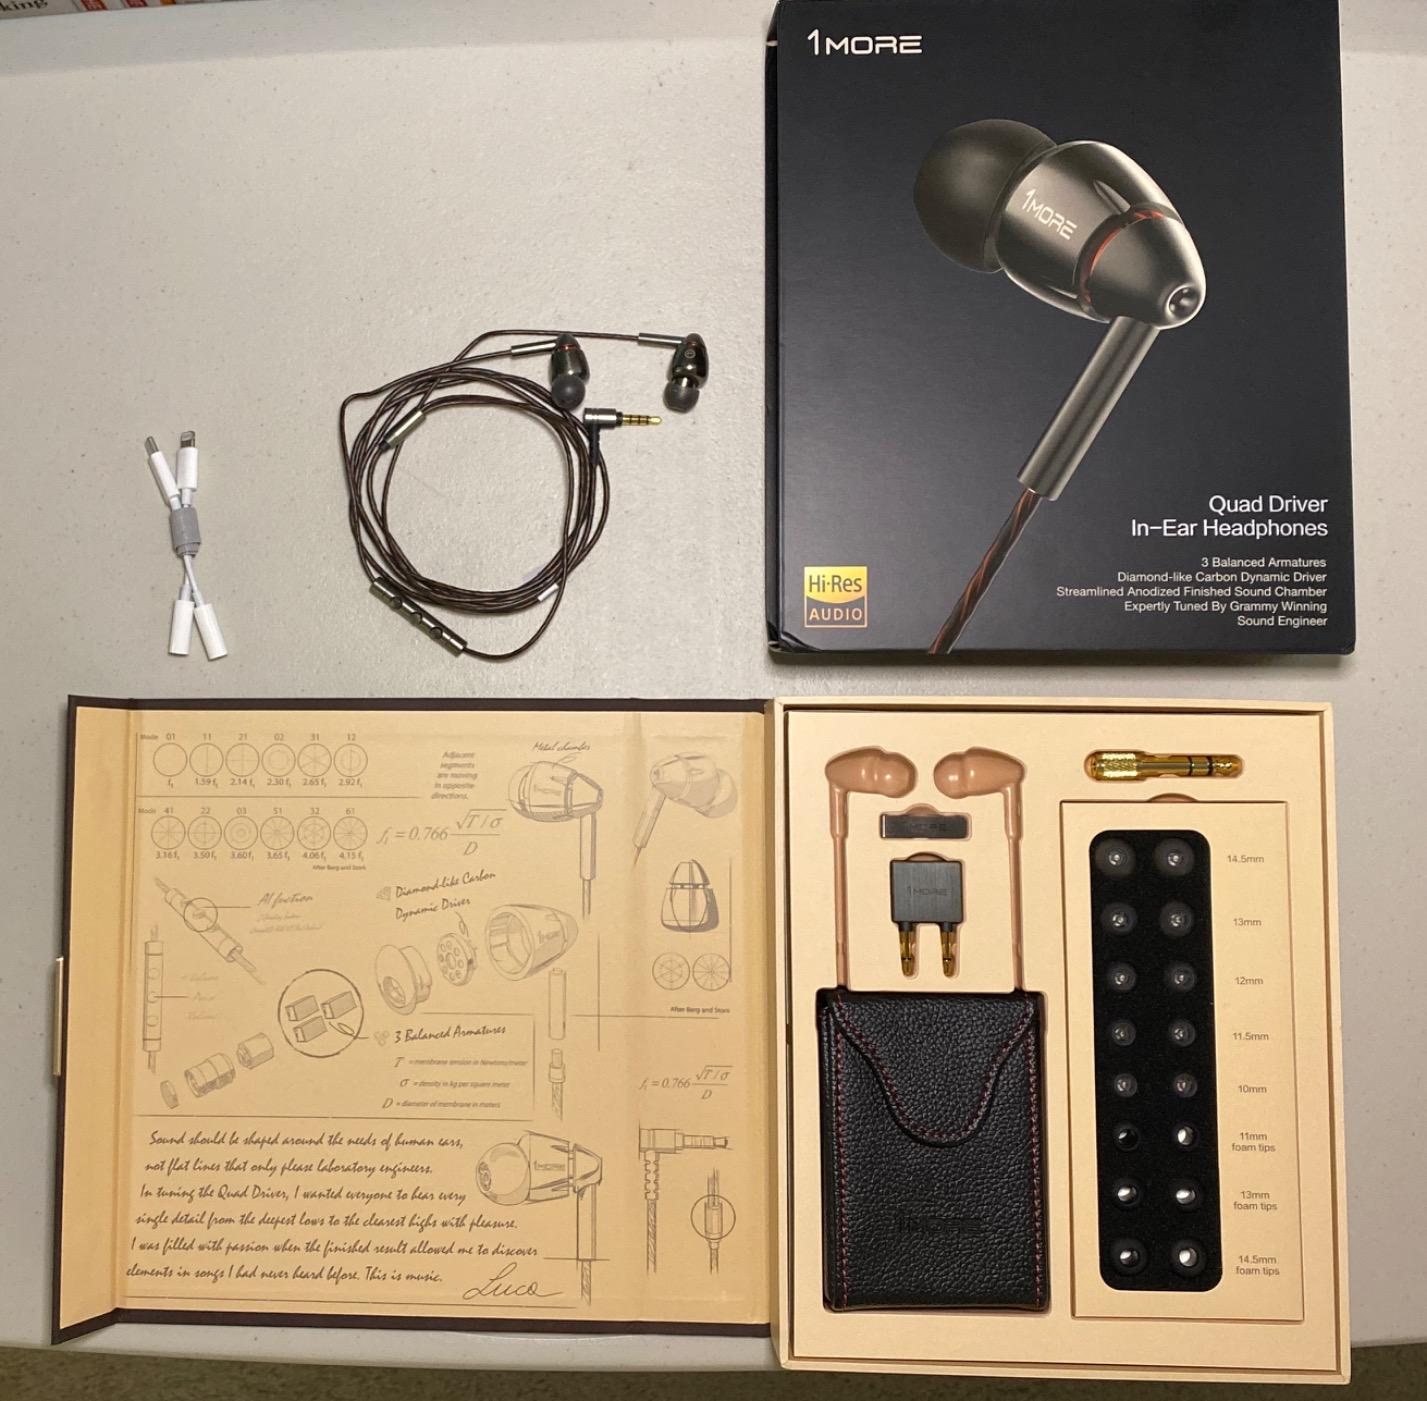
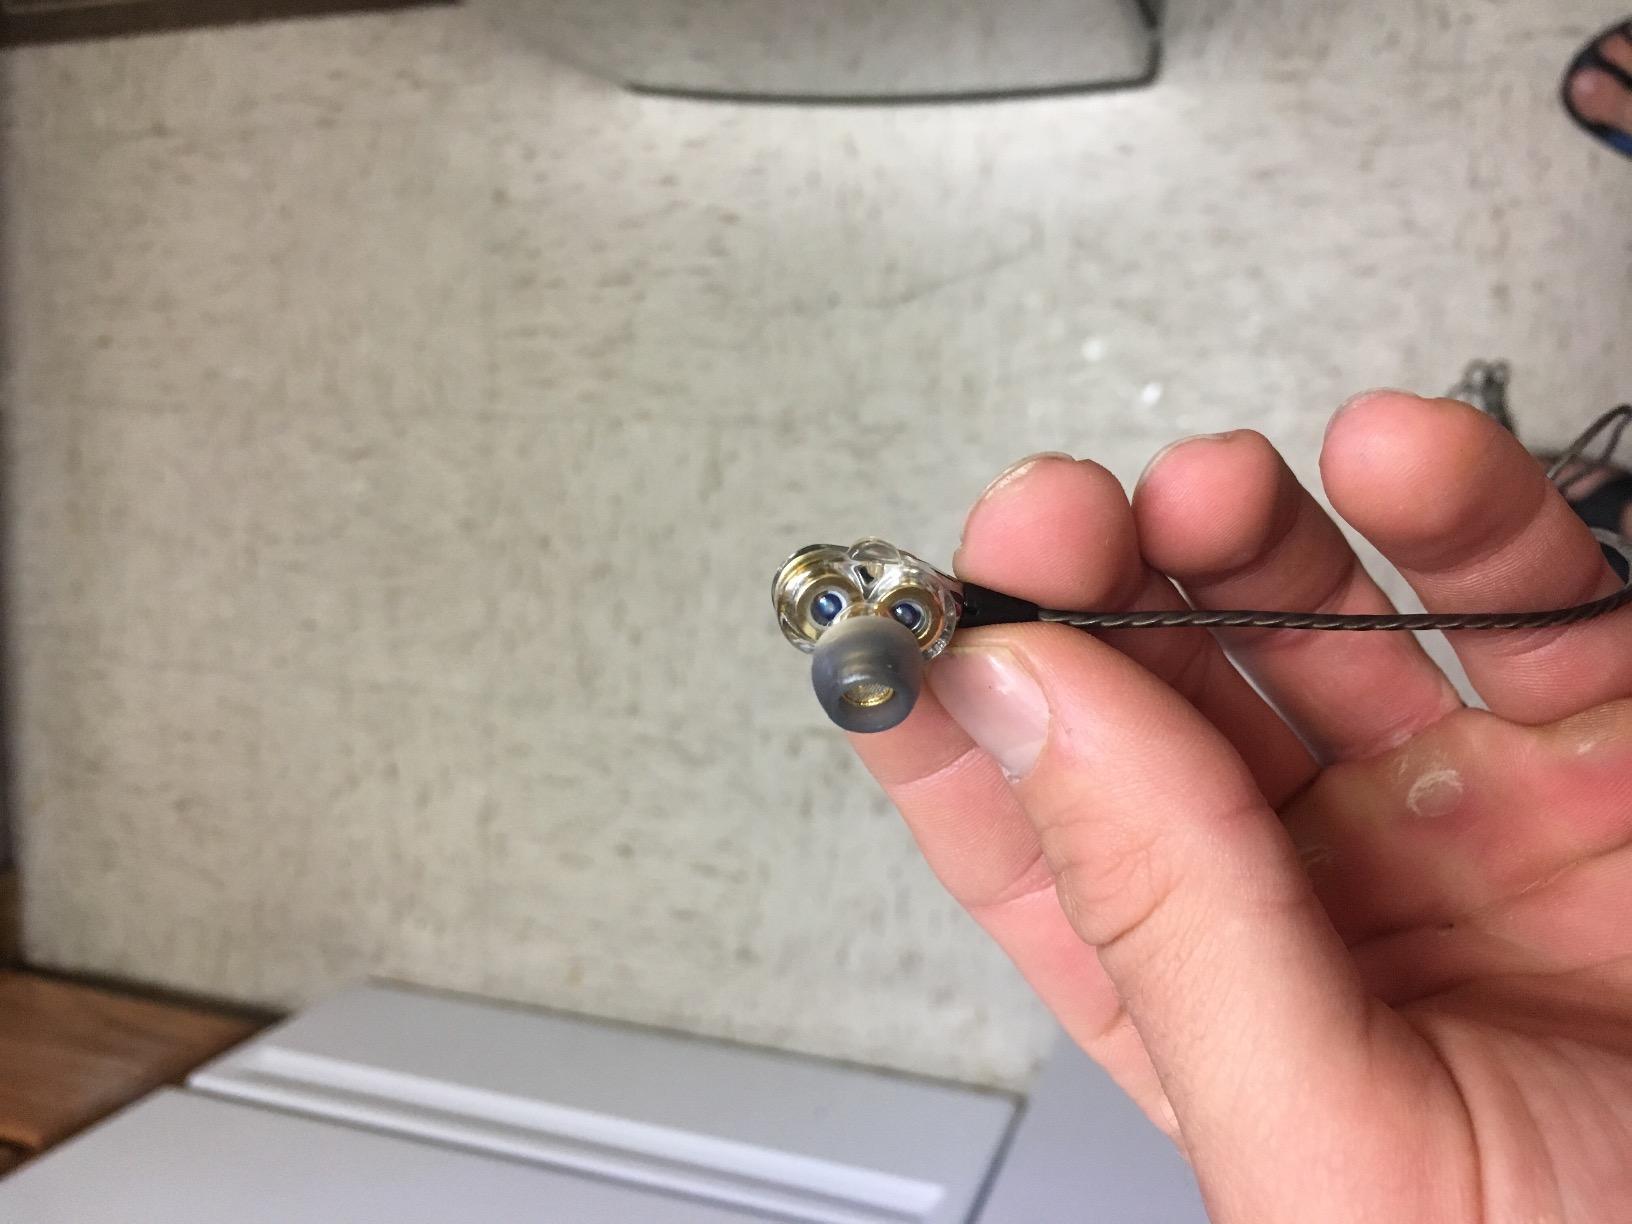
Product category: headphones
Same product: no